NeGcon

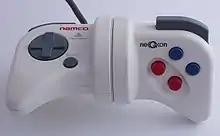
The NeGcon has a swivel joint that connects the two halves together, allowing them to be twisted relative to each other.

The NeGcon is a video game peripheral released for the PlayStation by Namco, and is also compatible with the PlayStation 2. It is inserted into the system through the controller port located on the front. The left of the controller features a D-pad and a start button, while the right features two blue "A" and "B" buttons and two red "I" and "II" buttons. Two shoulder buttons, labeled "L" and "R" respectively, are located at the top of the controller. The D-pad opts for a cross-shaped design similar to the one found on consoles such as the Nintendo Entertainment System, as opposed to the directional button layout found on the original PlayStation controller.